Eintracht Braunschweig

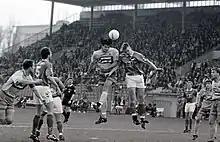
Regionalliga home game against VfB Lübeck in 1998

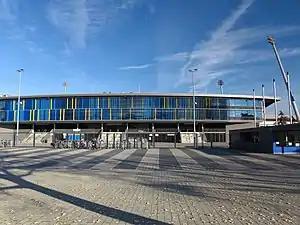
Eintracht-Stadion

Since the 1985–86 season, the side has played at the tier II and III levels, with the exception of the 2013–14 season. In 1987, Braunschweig set a mark even as they were demoted; it became the only team ever to have been relegated with a positive goThe side counted a casualty in the Cold War in the death of Lutz Eigendorf, who fled East Germany in 1979, where he played for Dynamo Berlin, to come to the west to play for 1. FC Kaiserslautern. Shortly after his transfer to Braunschweig in 1983, he died in a motor vehicle accident, which was revealed in 2000 as the assassination of a "traitor" arranged by the Stasi, East Germany's secret police.